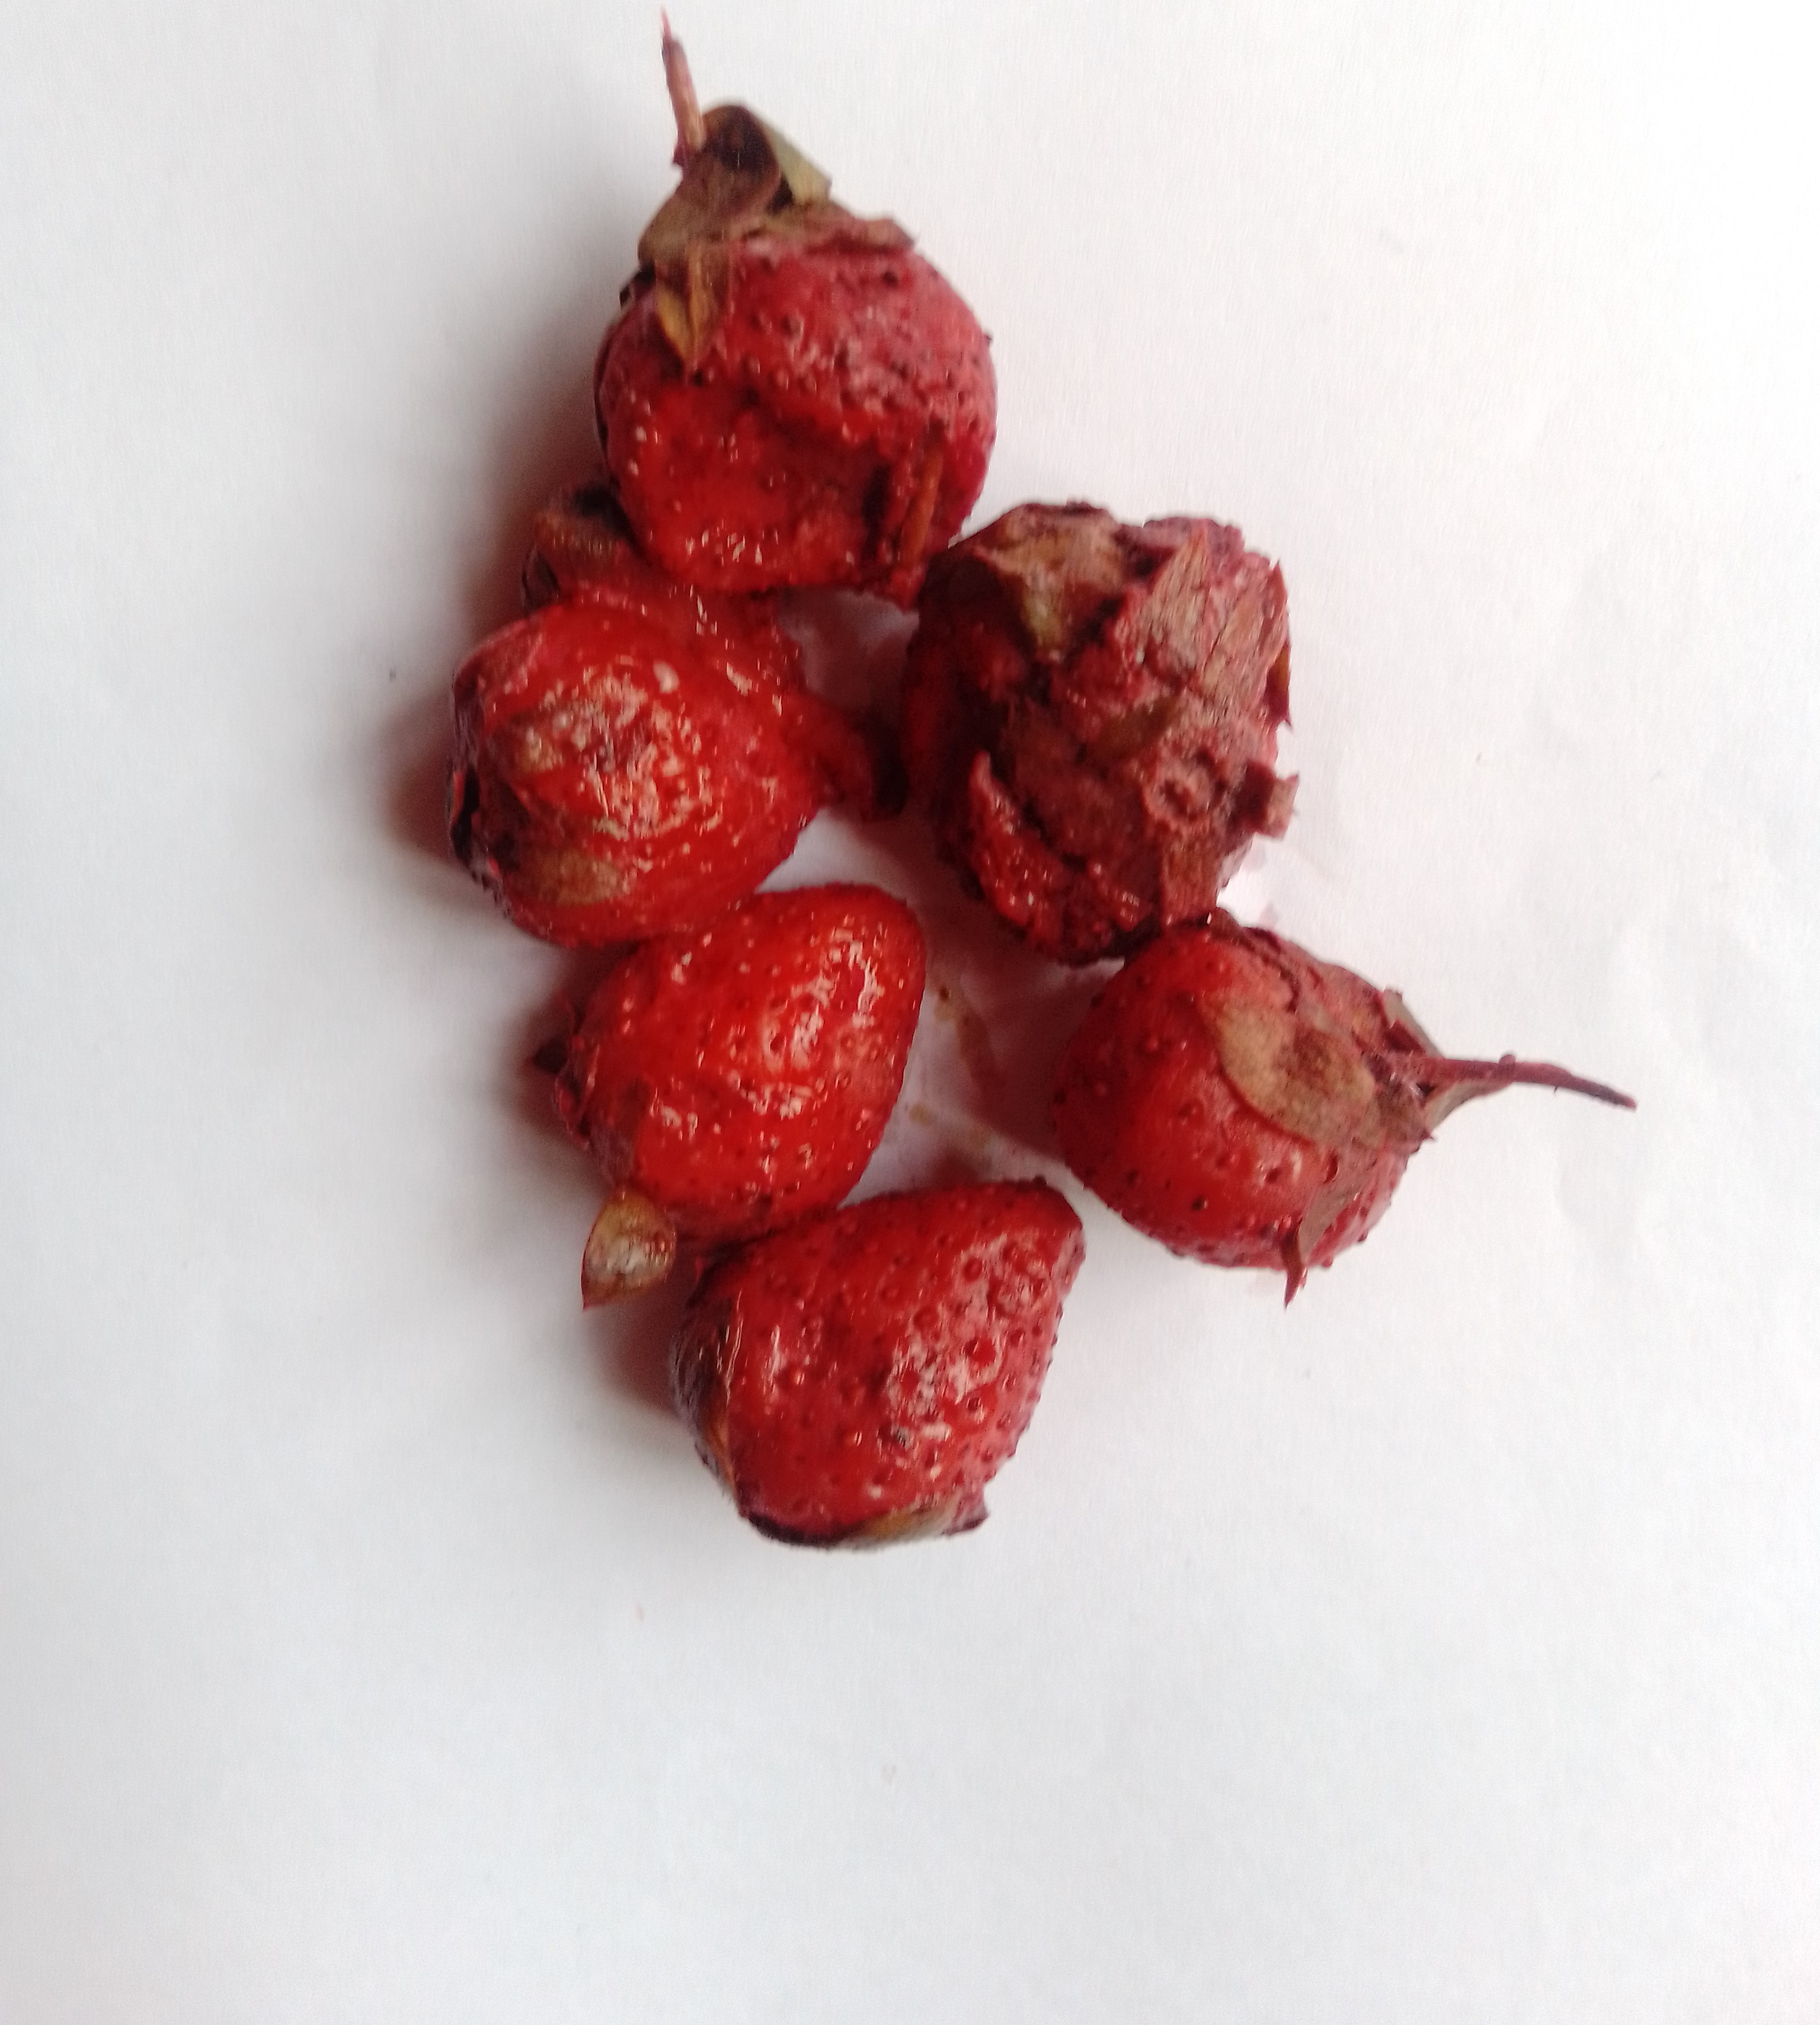
Fruit: strawberry
Condition: rotten